List of Stranger Things characters

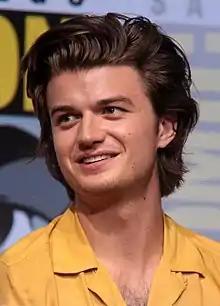
Joe Keery

Steve Harrington, who is referred to as Steve "The Hair" Harrington, is a popular student at school. He tries to develop a relationship with Nancy and bullies Jonathan, though he later comes to regret this.